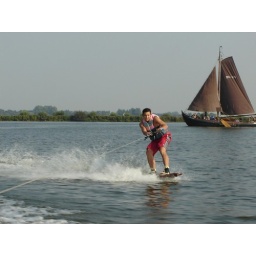
My son Hans in action. On the background a sailing ship